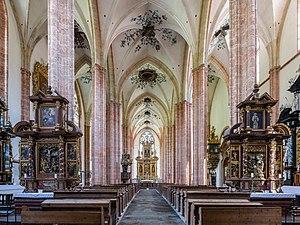
L’abbaye de Neuberg est une ancienne abbaye située à Neuberg an der Mürz en Autriche, ayant appartenu à l'ordre de Cîteaux, comme fondation de l'abbaye-mère de Heiligenkreuz et donc de la famille de l'abbaye de Morimond en France.